Saint Sebastian Tended by Saint Irene (Hendrick ter Brugghen)

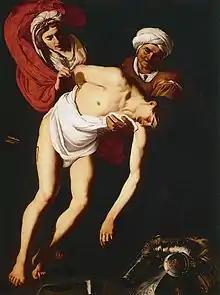
"Saint Sebastian Tended by Saint Irene and her Maid" by Dirck van Baburen. Oil on canvas. 1615. Museo Thyssen-Bornemisza, Madrid.

This painting depicts Sebastian, slumped in pain as he is tended to by Saint Irene and her maid. According to the traditional story, the Emperor Diocletian, in the Diocletianic Persecution, has the soldier Sebastian shot by archers as punishment for his treason. Looking for his body to bury, Irene found Saint Sebastian tied to a tree and miraculously alive, then nursed him back to health. Rather than painting the scene of Sebastian being shot with arrows, in the midst of his attempted execution, Ter Brugghen chooses to show the moments afterwards where Irene and her maid untie him from the tree. Some attribute this narrative shift to the emergence of the plague within Utrecht in the 1620s: several artists desiring a subject saved from agony, turn to painting the rescue of the Catholicism's personification of suffering. Ter Brugghen depicts Sebastian with a sickly green pallor, his limp body lying in suffering and resembling much of the diseased or dead one would encounter in Utrecht at the time.